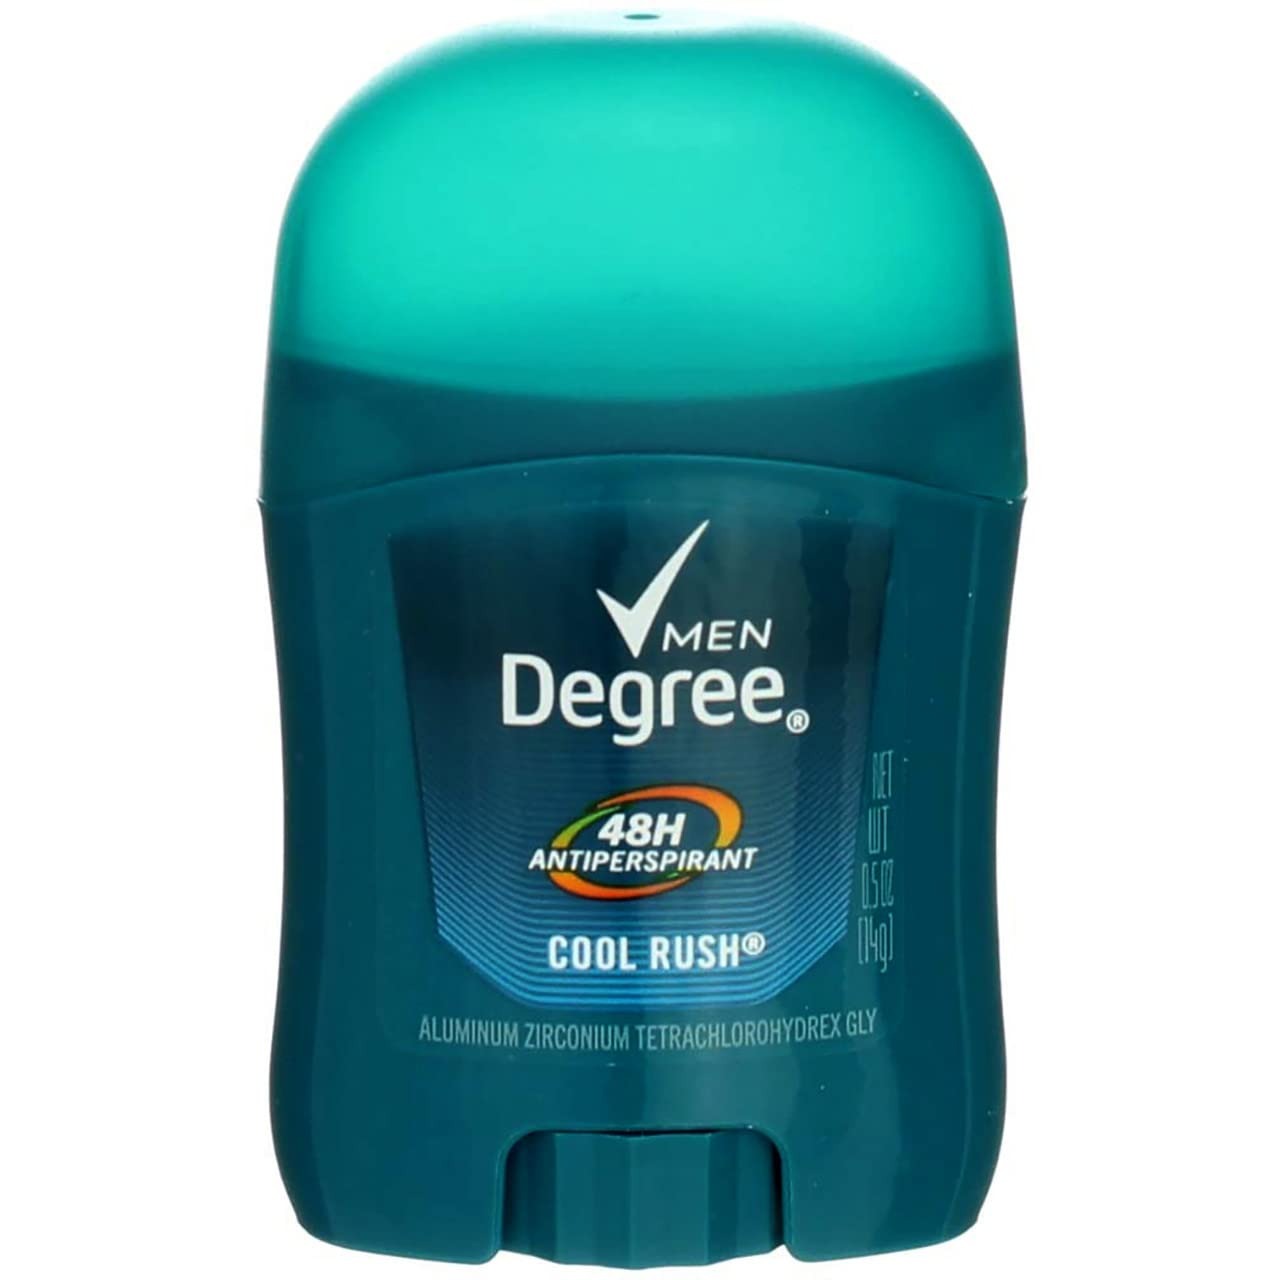
Item Name: Degree Iv Solid Cool Rush Size .5z
Product Description: Product DescriptionAn invigorating, clean, floral scent of rose and jasmine, blended with delicate fruit24 hour sweat and odor protectionDegree's original deodorant &amp; antiperspirant formulaDegree invisible solid antiperspirant deodorant stick is perfect for everyday useBody-responsive formula you can count on for 24 hour underarm protectionIngredientsCyclopentasiloxane,Stearyl Alcohol, C12-15 Alkyl Benzoate, PPG-14 Butyl Ether, Hydrogenated Castor Oil, Fragrance, Polyethylne, Caprylic/Capric Triglyceride, Sodium Starch Octenylsuccinate, Maltodextrin, Hydrated Silica, Hydrolyzed Corn Starch, Gelatin Crosspolymer, BHT, Silica, Cellulose Gum.InstructionsApply to underarms only.WarningsSafety Warning: For external use only. Do not use on broken skin. Ask a doctor before use if you have kidney disease. Stop use if rash or irritation occurs. Keep out of reach of children. If swallowed, get medical help or contact a Poison Control Center right away.
Value: 0.5
Unit: Ounce

Price: 1.795